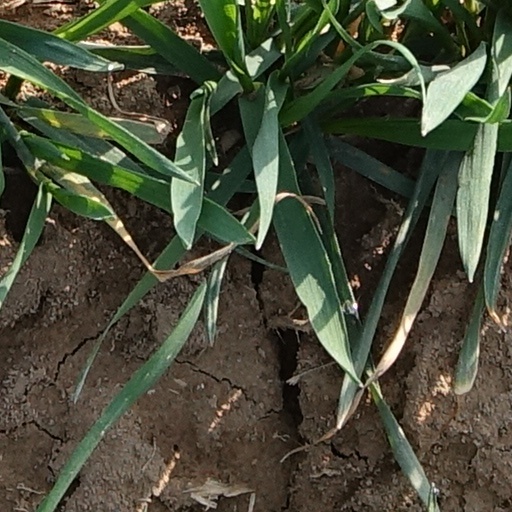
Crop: wheat